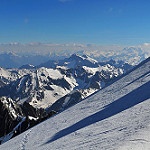
Scene: Outdoor